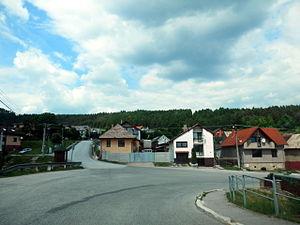
Dravce est un village de Slovaquie situé dans la région de Prešov.